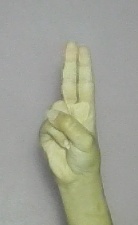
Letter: taa